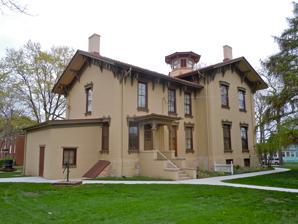
Building: William Tanner House Museum
Country: United States of America
Year built: 1857
Historic house in Illinois, United States United States historic place William A. Tanner House U.S. National Register of Historic Places Aurora Historical Museum in 2011 Show map of Illinois Show map of the United States Location 304 Oak Ave. Aurora , Kane County , Illinois , United States Coordinates 41°45′49″N 88°19′6″W / 41.76361°N 88.31833°W / 41.76361; -88.31833 Built 1857 Architectural style Italianate NRHP reference No. 76000711 Added to NRHP August 19, 1976 The William Tanner House Museum , also known as the William A. Tanner House , is a historic residence and museum in Aurora , Illinois . It was built in 1857 for William A. Tanner, a hardware merchant. His descendants lived in the house until it was donated to the Aurora Historical Society in 1936. It now operates as a Victorian-period historic house museum . History William A. Tanner was one of the first residents in Aurora , Illinois . He moved from Watertown , New York , in 1835 shortly after Joseph and Samuel McCarty built the first mill in Aurora. Tanner was a land surveyor who noted the commercial potential of the Aurora area. He purchased a large tract of land on the west side of the river and invited his family, still in New York, to move in with him. For the next four years, Tanner harvested the land, until he briefly moved back to New York in 1839 to marry Anna Plum Makepeace. They moved back to Aurora the following year, working the farm until 1853. Together they had ten children; with this large family, Tanner required a larger house. After a few years living downtown, they moved to this house. Tanner now worked as a hardware businessman; his hardware firm stayed in business until 1979 and was the longest-running business in town. Tanner's house was constructed in the Italianate style in 1857. The two-story, brick house is built like a Latin Cross, with an octagon cupola at the center. The first floor features the parlor, music room, kitchen, dining room, library, and a master bedroom and bathroom. The second floor is exclusively bedrooms. The Tanner family (and their descendants) lived in the house until 1936, when two of the children donated it to the Aurora Historical Society. On August 19, 1976, it was recognized by the National Park Service with a listing on the National Register of Historic Places . It now operates as a museum. Tours run from June through late September. There is no admission fee. In addition, visitors are encouraged to come to the Tanner House on July 4 to celebrate Independence Day with various family activities that take place on the grounds, as well as in December as the home is decorated for the Christmas season. References